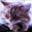
Label: cat